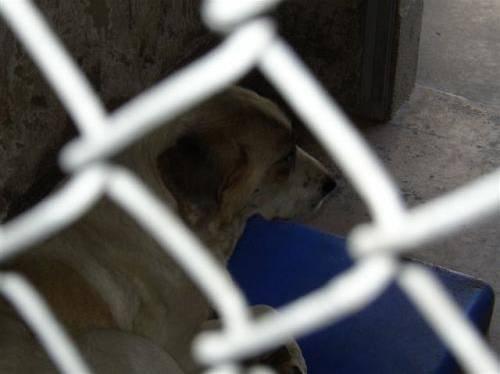
dog